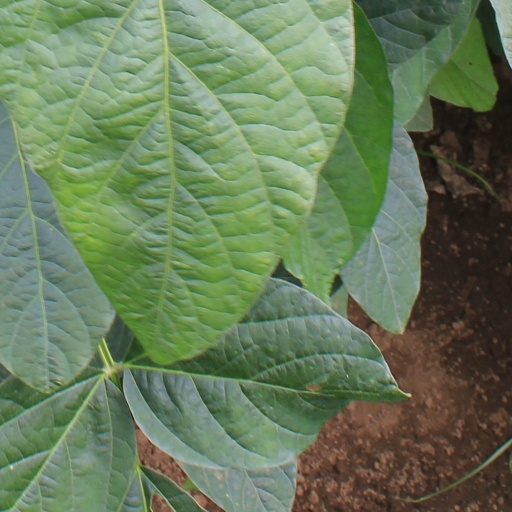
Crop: soybean